Fernando Rivera y Moncada

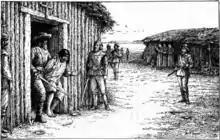
Captain Fernando Rivera y Moncada came into conflict with the Church when he violated ecclesiastical asylum at Mission San Diego de Alcalá. On March 26, 1776, he forcibly removed a neophyte in direct defiance of the priests. Missionary Pedro Font later described the scene: "Rivera entered the chapel with drawn sword ...("con la espada desnuda en la mano")." Rivera y Moncada was summarily excommunicated from the Roman Catholic Church for his actions.

Despite his conflict with the missionaries, Rivera was chosen to be second-in-command on the Portolá expedition, charged with provisioning the entire expedition. In 1769, traveling in advance of expedition leader Gaspar de Portolá, Rivera led the first overland party of the Portolá expedition, reaching San Diego, together with missionary diarist Juan Crespí and road-building-engineer José Cañizares. Portolá and missionary president Junípero Serra, arrived a few weeks later. Establishment of a colony at San Diego achieved the first of the expedition's two primary objectives.